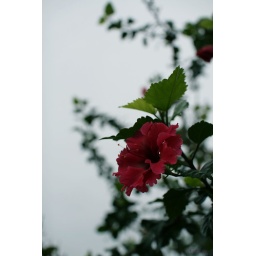
i have a love for gloomy weather. a red flower stands out against everything else, just like you.